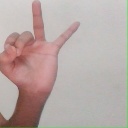
अक्षर: ण